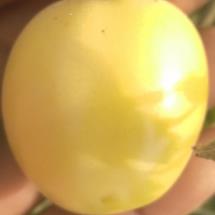
Crop: Tomato
Condition: healthy-fruit